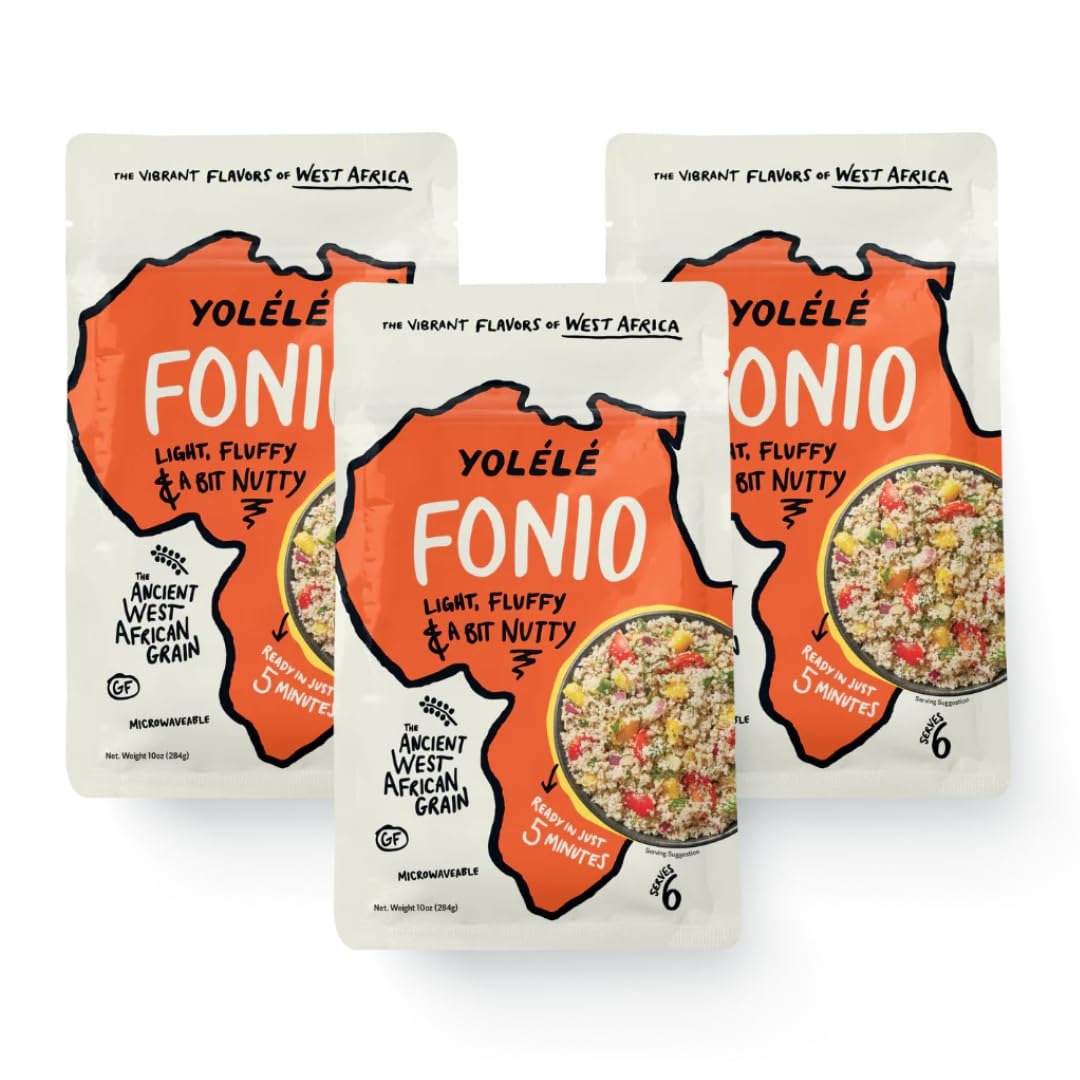
Item Name: Yolele Fonio African Supergrain Ancient Grains, Precooked Gluten-Free Non GMO Organic Vegan Protein High Fiber Keto Paleo-Friendly Rice Alternative 30 oz (10 oz, 3 Pack)
Bullet Point 1: LIGHT AND FLUFFY ANCIENT GRAIN: Three 10 oz bags of ancient grain fonio african supergrain. Super healthy vegan protein is 100% gluten free, the perfect low carb rice alternative. Prewashed and precooked fonio cooks in only 5 minutes
Bullet Point 2: SO EASY AND VERSATILE: Fonio millet grain can be used to replace any farro grain, rice, quinoa or couscous, and tastes absolutely delicious in tabbouleh grain bowls, croquettes, hot cereal or sushi. Enjoy it in sweet or savory recipes, prepare on stove tops, microwave, rice cooker or steamer
Bullet Point 3: POWERFUL NUTRITION: Fonio grain is a high protein superfood with fiber, iron, B-vitamins, magnesium, potassium, folic acid, and zinc. With high levels of antioxidants, amino acids, methionine and cysteine, which promote hair, skin, and nail growth
Bullet Point 4: FITS DIETARY NEEDS: Yolele whole grain fonio rice is Kof-K kosher, alkaline, vegan, low FODMAP. Prized by pregnant and nursing mothers for its digestibility and aid in lactation. With a low glycemic index, it's a great option of rice for diabetic people
Bullet Point 5: PURPOSE-DRIVEN: Covered by Bon Appetit "America's New Favorite Supergrain", The NYT, CNN, Saveur, Food & Wine, Eater, NPR, and more...Our purpose is to help small farmers in the Sahel Region and introduce the flavors of West Africa to the world
Product Description: Meet Fonio, African Supergrain, West Africa's oldest grain. This tiny ancient grain (small granules) holds a place of honor in cultures and cuisines across West Africa. Whole grain organic fonio has been grown by smallholder farmers for thousands of years. In Africa it's served to guests of honor, placed as a good luck token in kid's backpacks. To the Dogon people of Mali, it is “The Seed of the Universe,” the grain at the root of all existence.<br><br> Yolélé co-founder Chef Pierre Thiam explains, in The Fonio Cookbook, that, “we consider eating together, around a communal bowl, as a sign of love and trust for the people sitting around the bowl. Whenever fonio is served, it’s another sign of honoring the guest, as fonio is also nicknamed “ñamu buur,” or “food for royalty.” Fonio is also a good luck charm, and moms are known to put some fonio in children’s backpacks before sending them off to school, especially during exam season.<br><br> Fonio has even been found entombed in Ancient Egyptian pyramids, so valued that people believed it should be brought with them to the afterlife. Drought-resistant, with deep roots that prevent erosion and preserve topsoil, fonio is also ready to harvest in as little as 60 days. It really is a miracle crop. Fonio grows across the Sahel, the semi-arid band between the Sahara desert and lush forests to the south. The region’s hot, dry climate and poor sandy soil do not support most crops. But fonio flourishes in that setting. Its extensive roots help it draw water from deep underground and secure the topsoil from erosion, making it a climate smart grain.<br><br> More than half of the world’s food energy comes from three “mega-crops”: rice, wheat, and corn. Fonio rice is a super healthy vegan protein that’s a 100% gluten-free grain, the perfect low-carb rice alternative. Including whole grain fonio into your diet helps to increase our planet's biodiversity and resilience.
Value: 30.0
Unit: Ounce

Price: 6.29